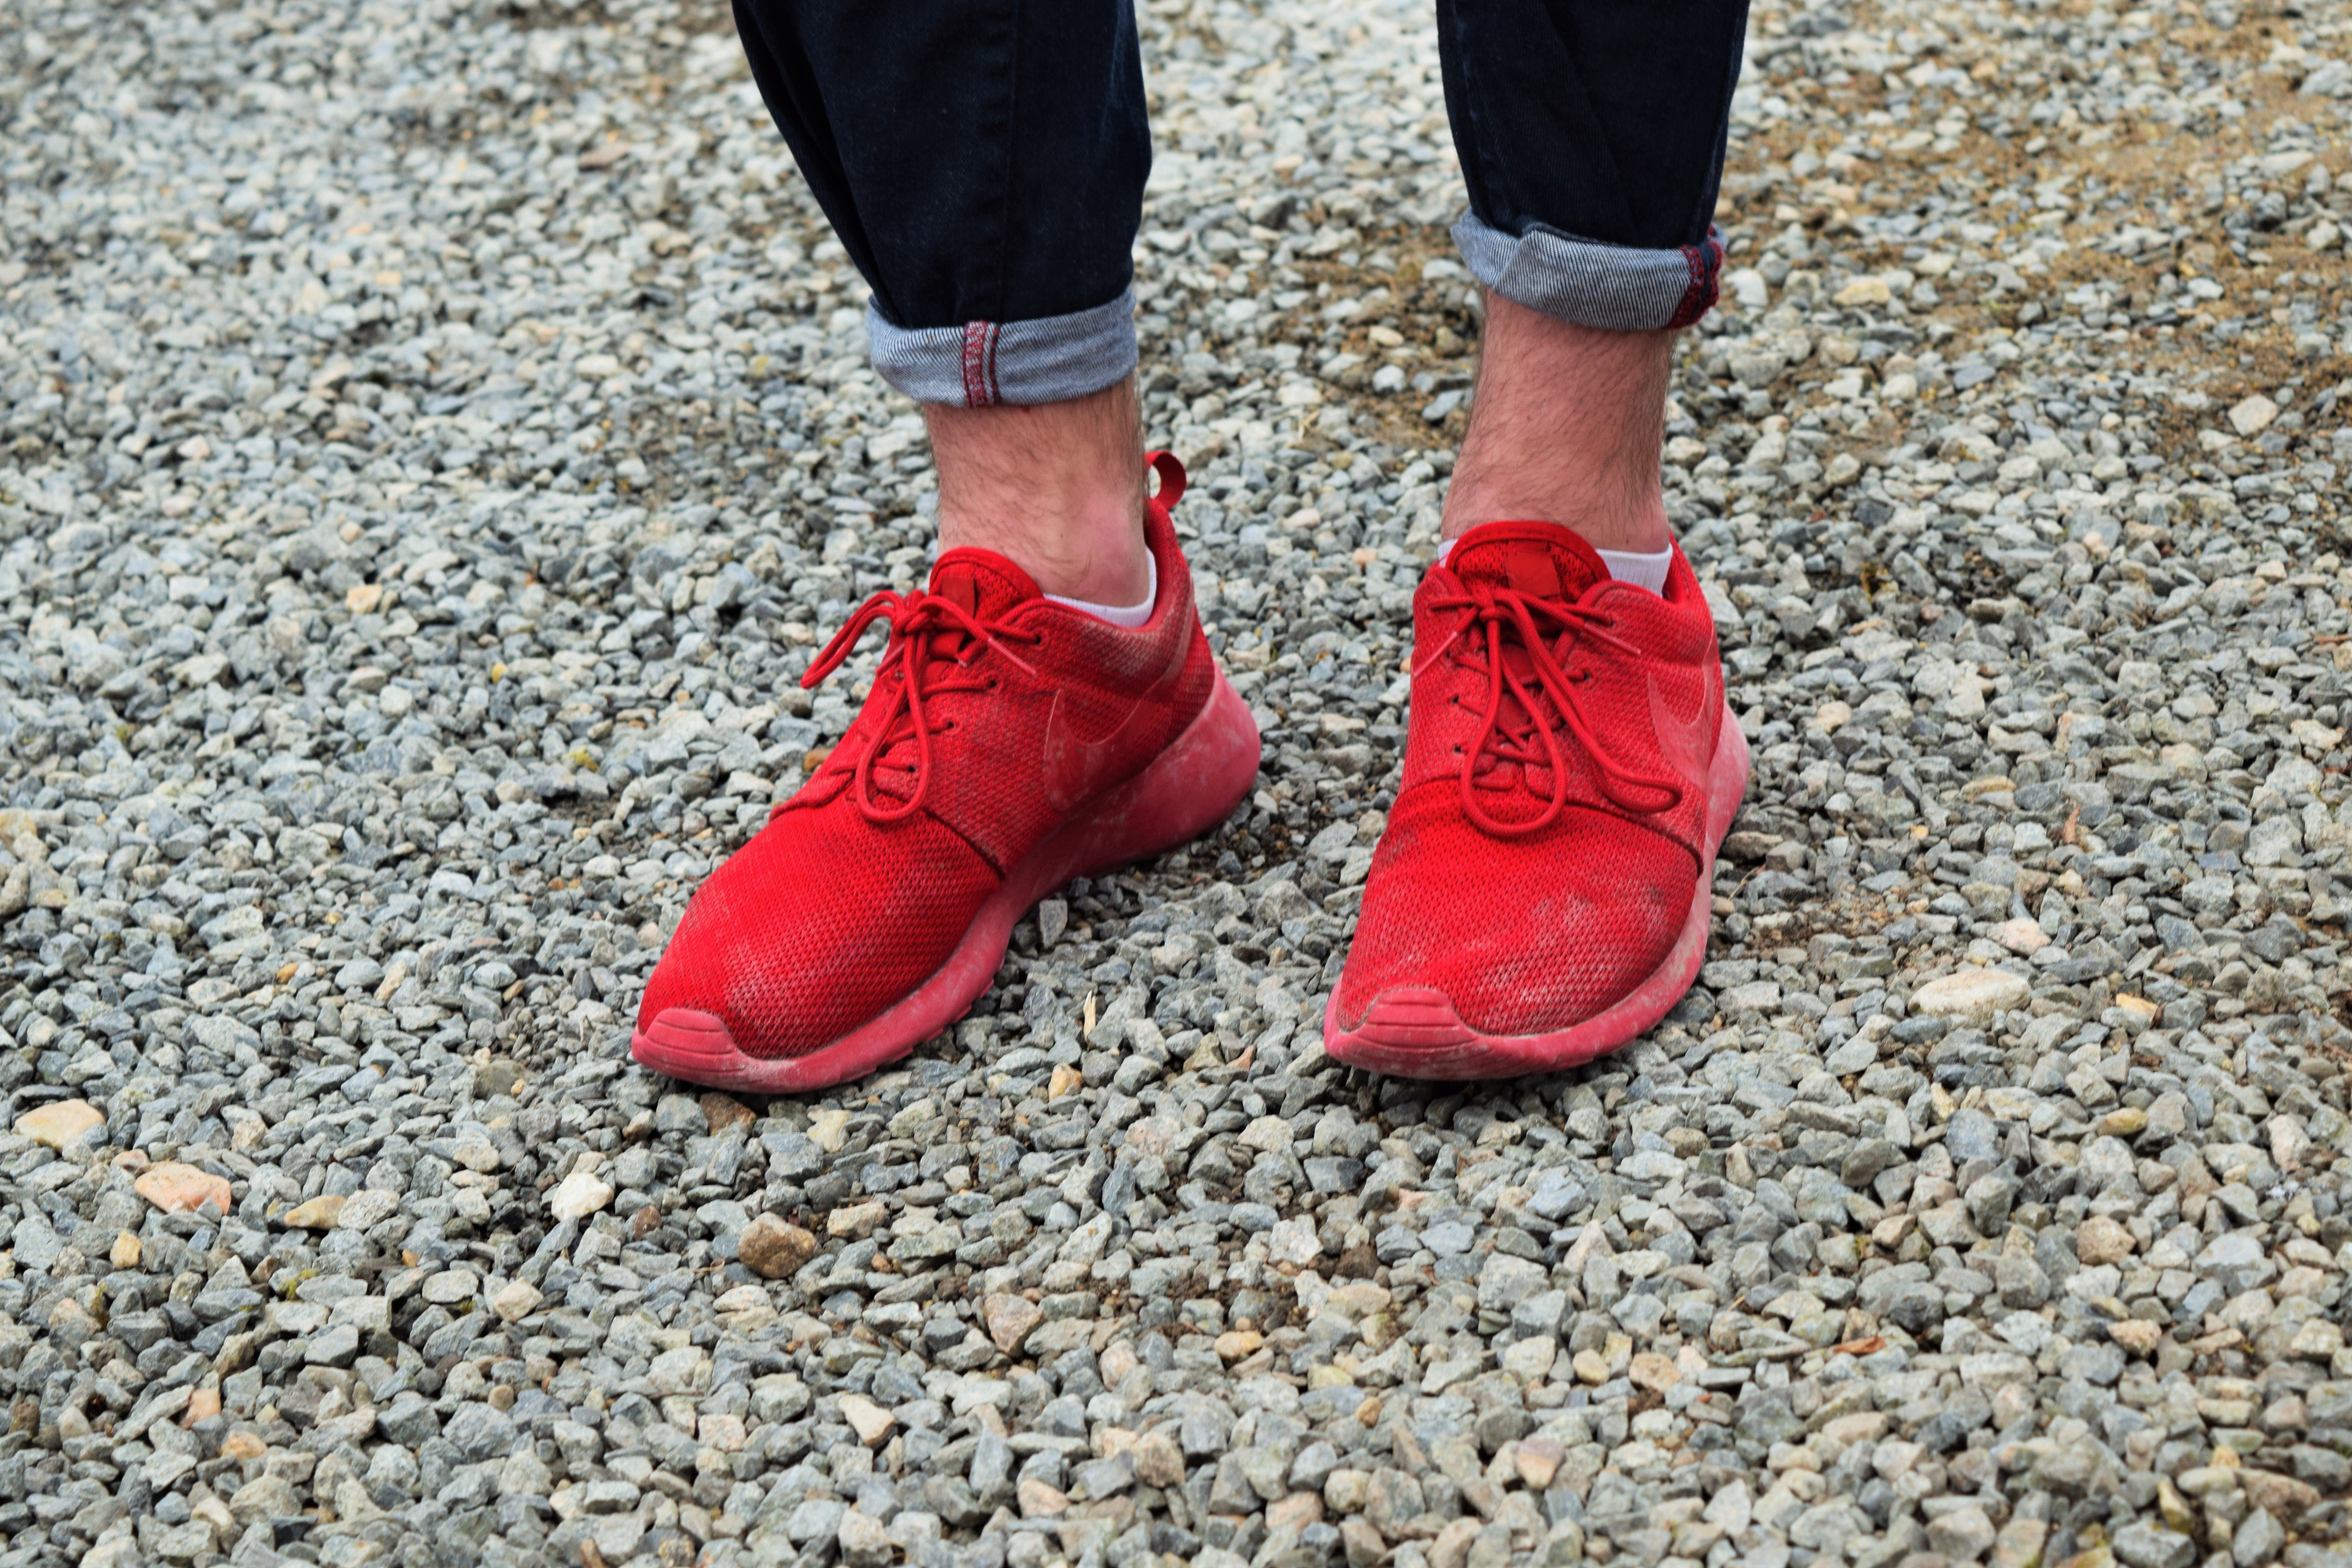
shoe, leg, evening, jeans, spring, red, color, nike, dust, shoes, sneakers, footwear